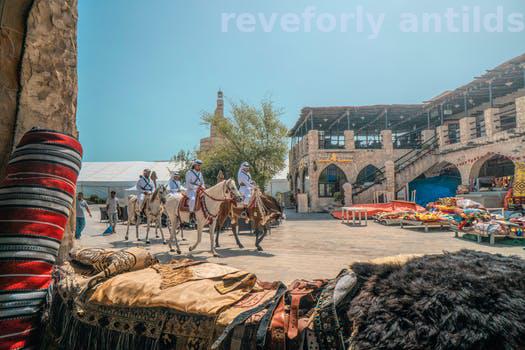
Label: Watermark